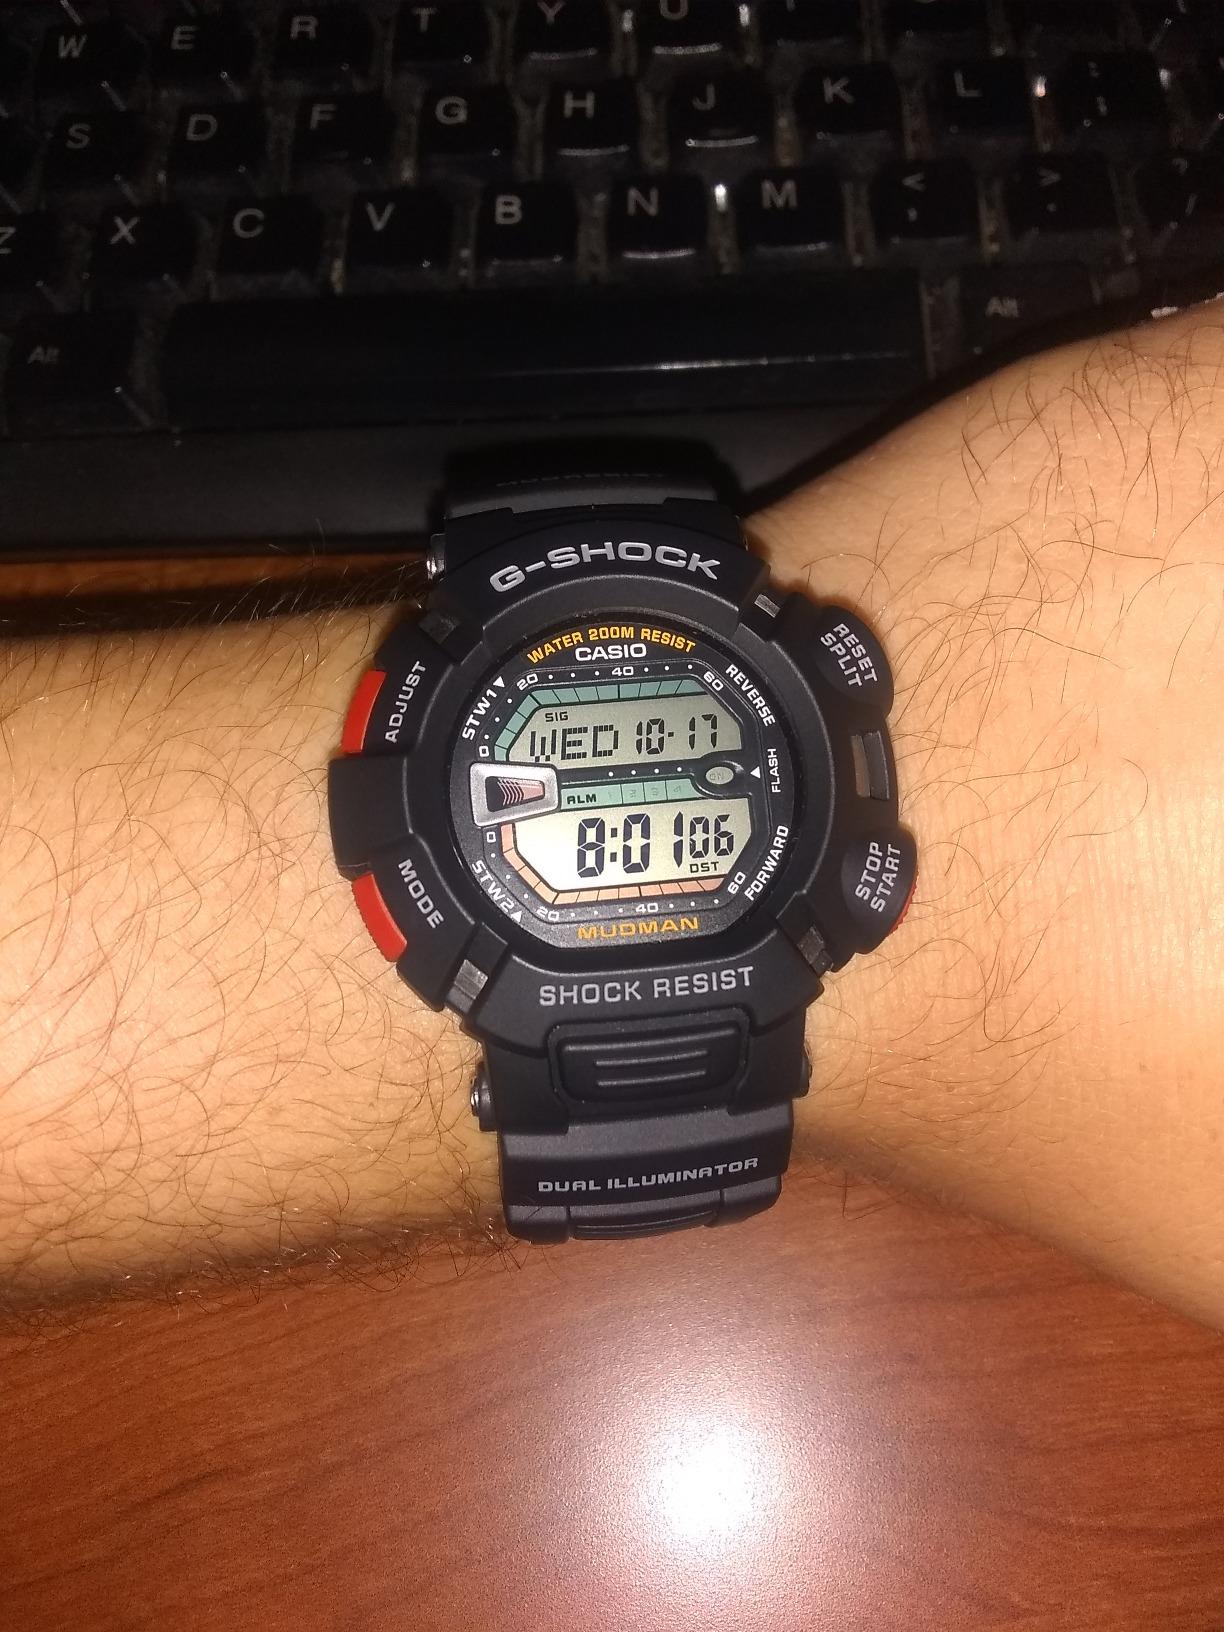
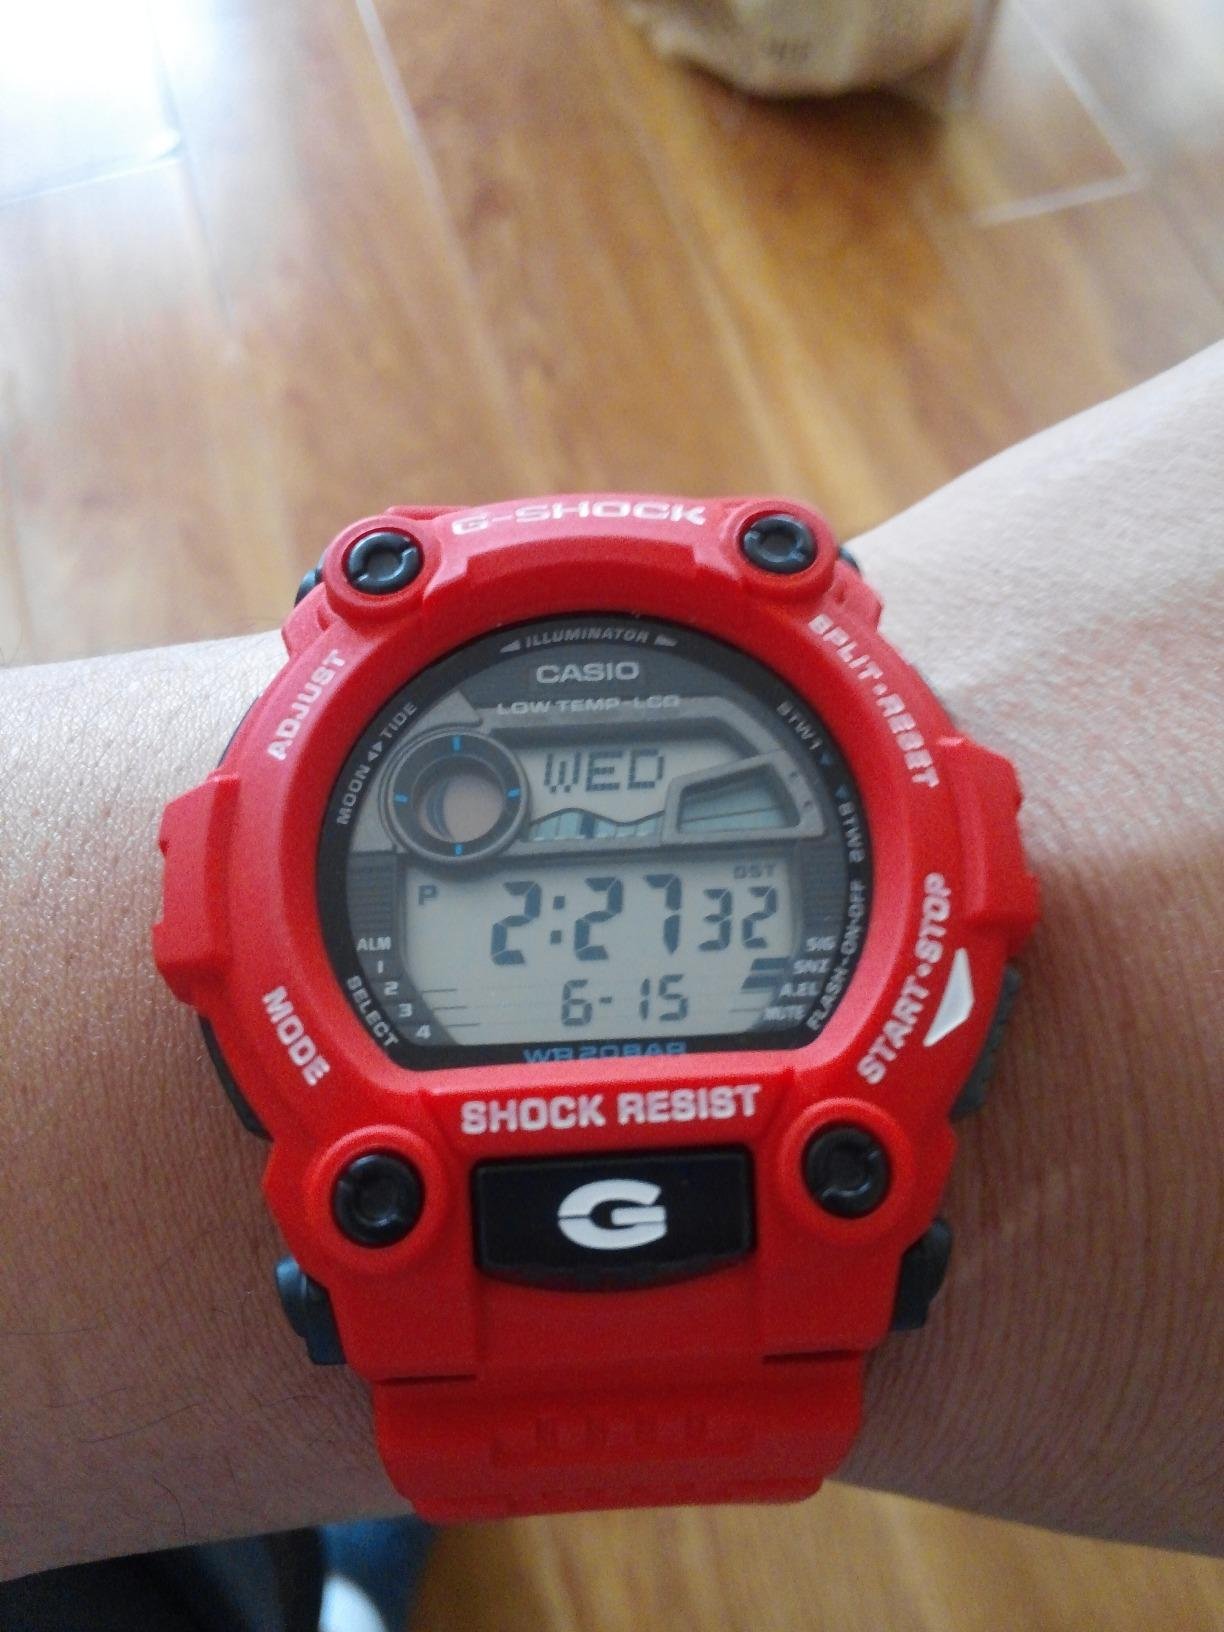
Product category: accessories_watch
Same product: no